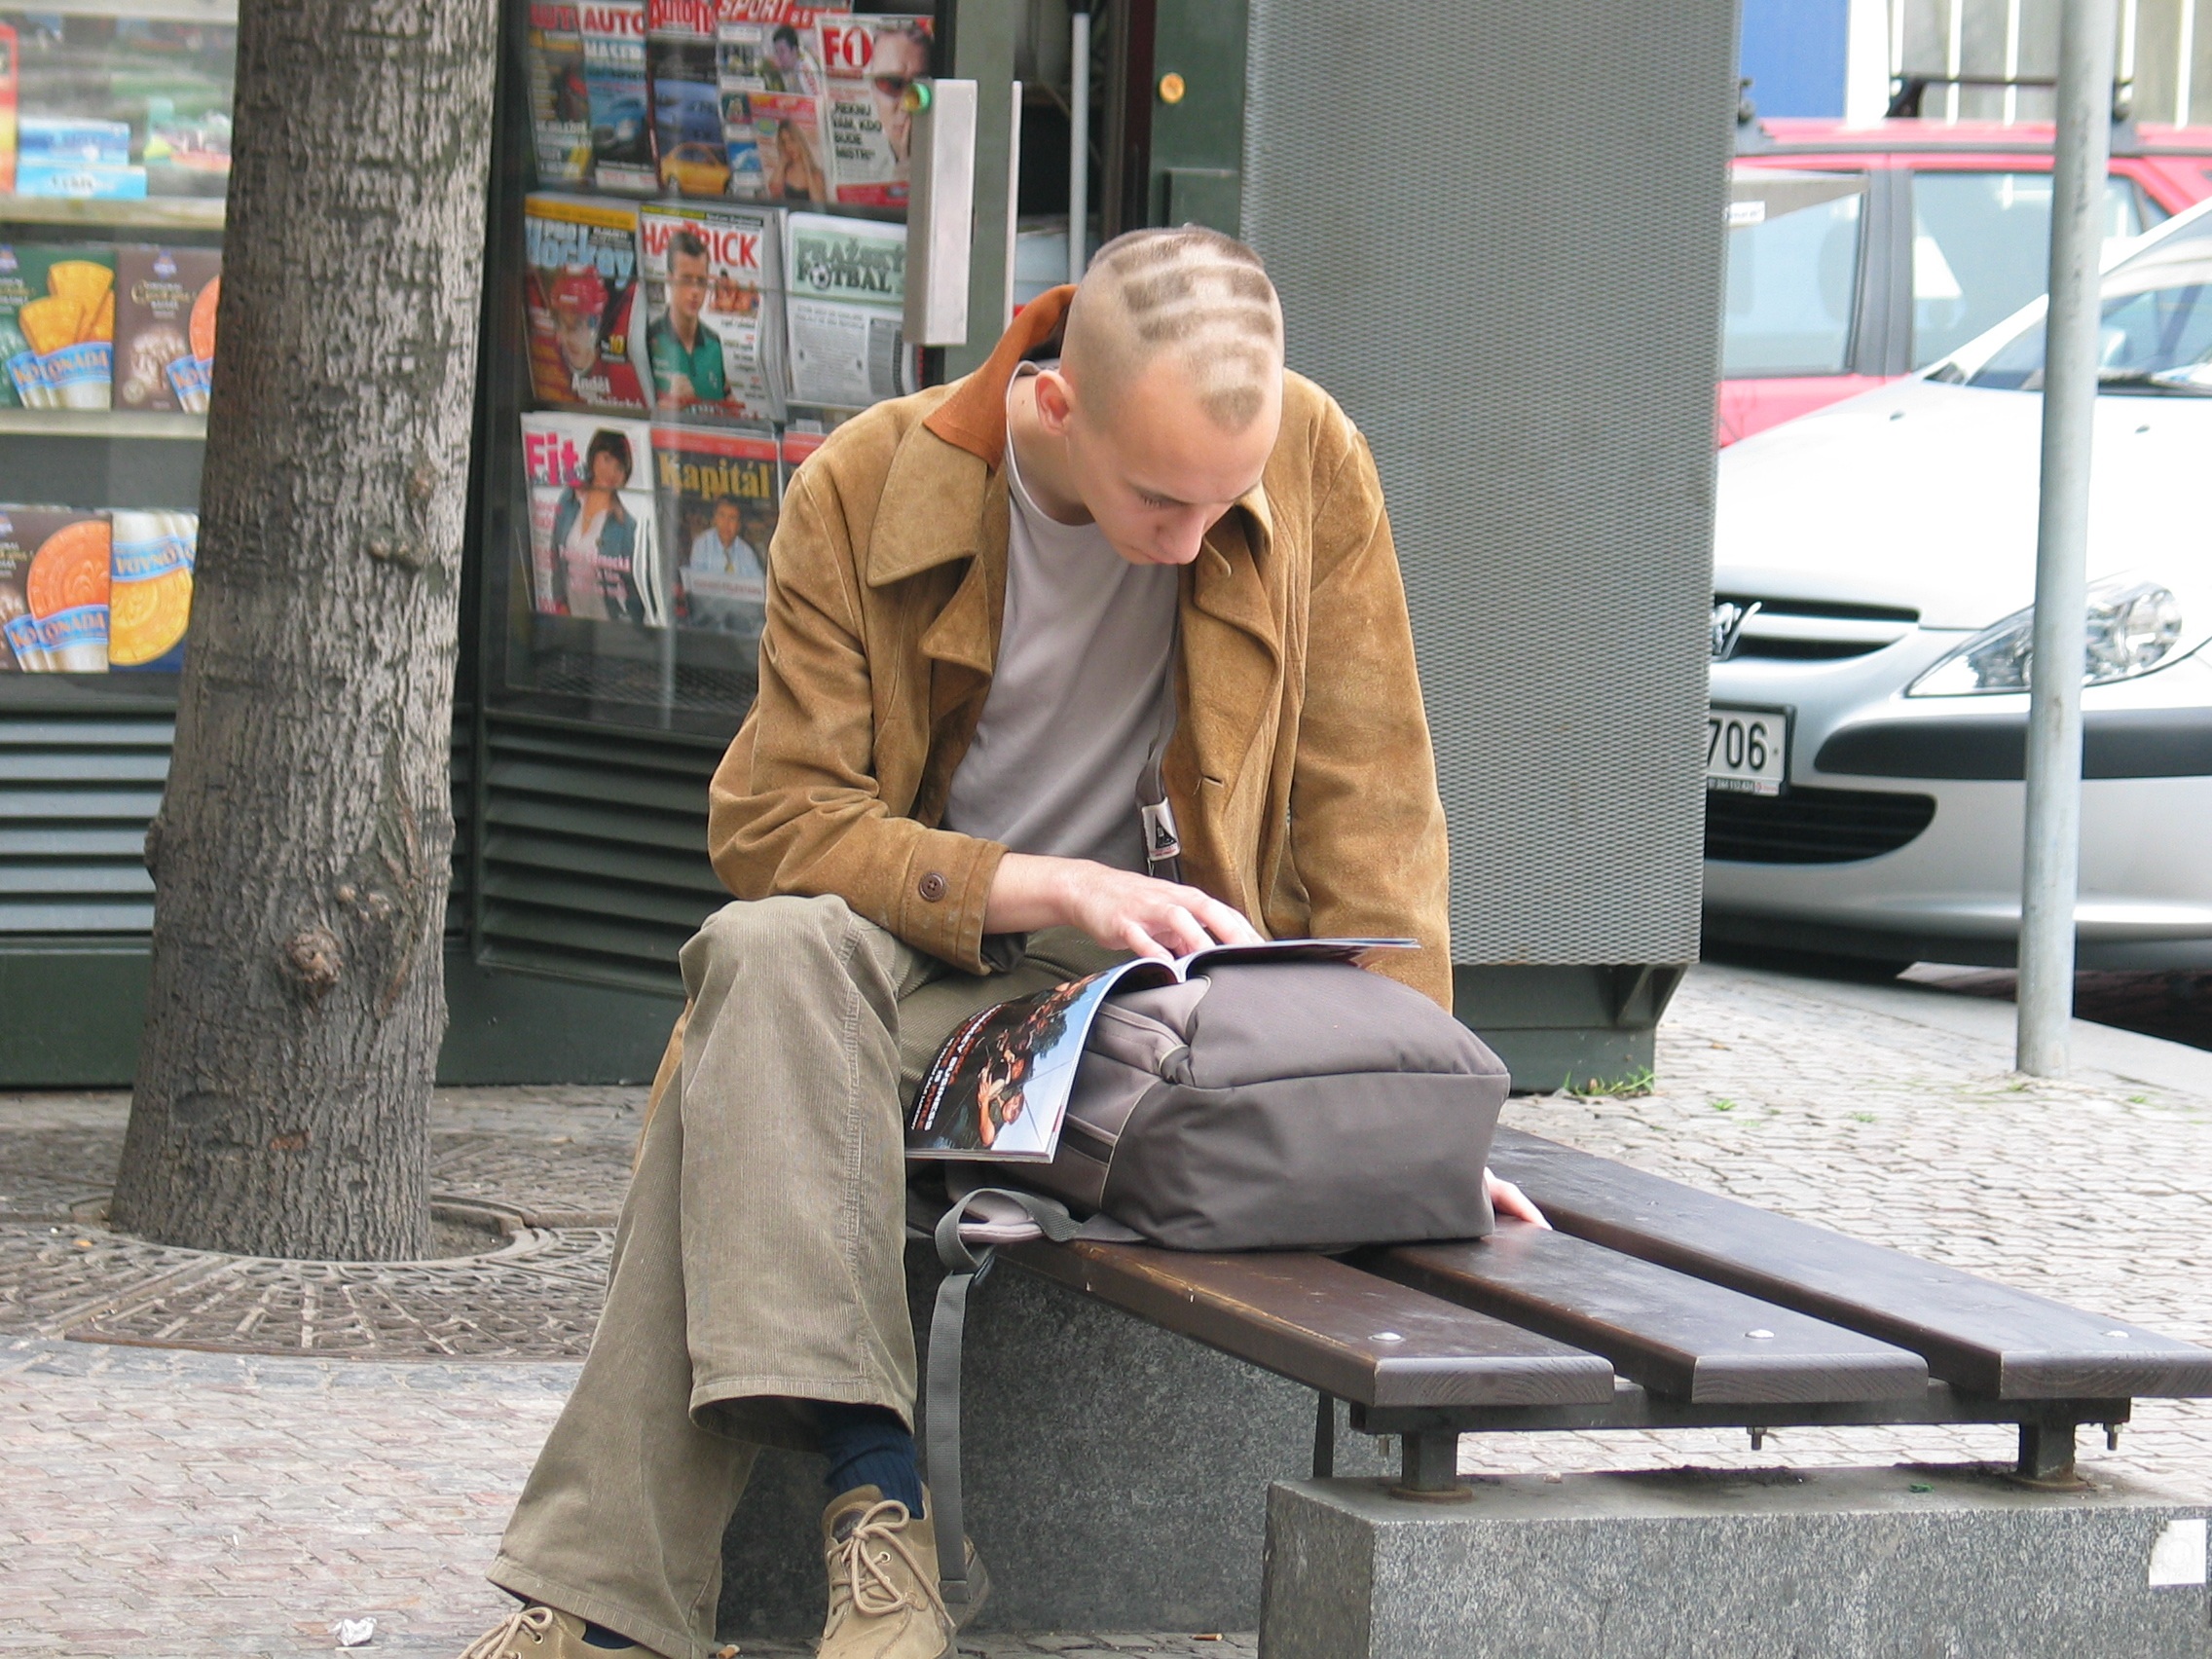
man, read, person, people, magazine, sitting, bag, prague, bank, attention, czech republic, concentration, hairdo, human positions, human action